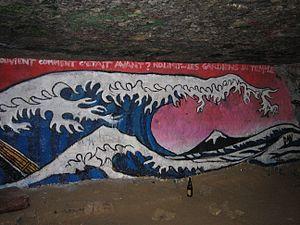
La Grande Vague de Kanagawa, plus connue sous le nom de La Vague, est une célèbre estampe japonaise du peintre japonais spécialiste de l'ukiyo-e, Hokusai, publiée en 1830 ou en 1831 pendant l'époque d'Edo.
Le Grand réseau sud est un réseau de galeries souterraines situé sous les 14ᵉ, 15ᵉ, 5ᵉ et 6ᵉ arrondissements de Paris. Il est constitué d'une multitude d'anciennes carrières, reliées entre elles par les ouvriers de l'Inspection des carrières au XIXᵉ siècle.